Algoa Bay Yacht Club

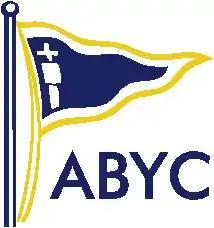
The burgee of the Algoa Bay Yacht Club, Port Elizabeth, Nelson Mandela Bay, South Africa

The Algoa Bay Yacht Club (ABYC) is a yacht club in Port Elizabeth, Eastern Cape, South Africa.